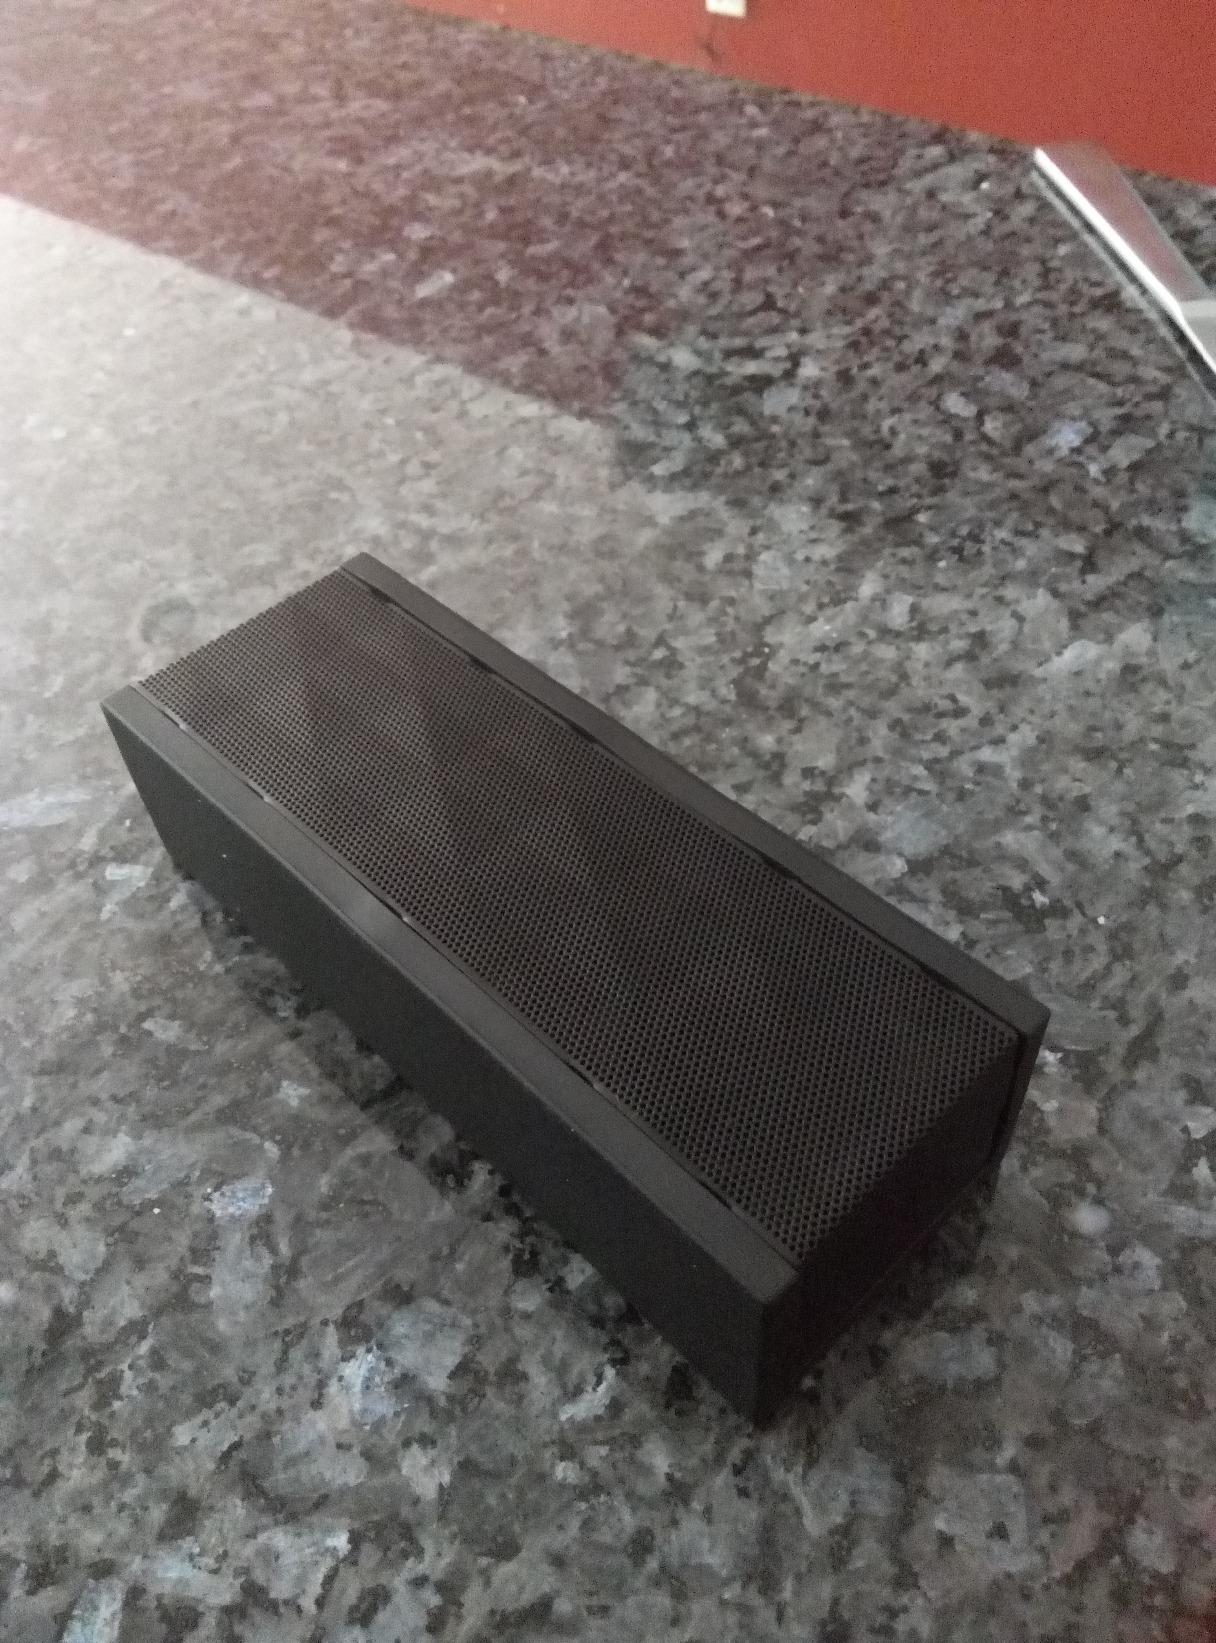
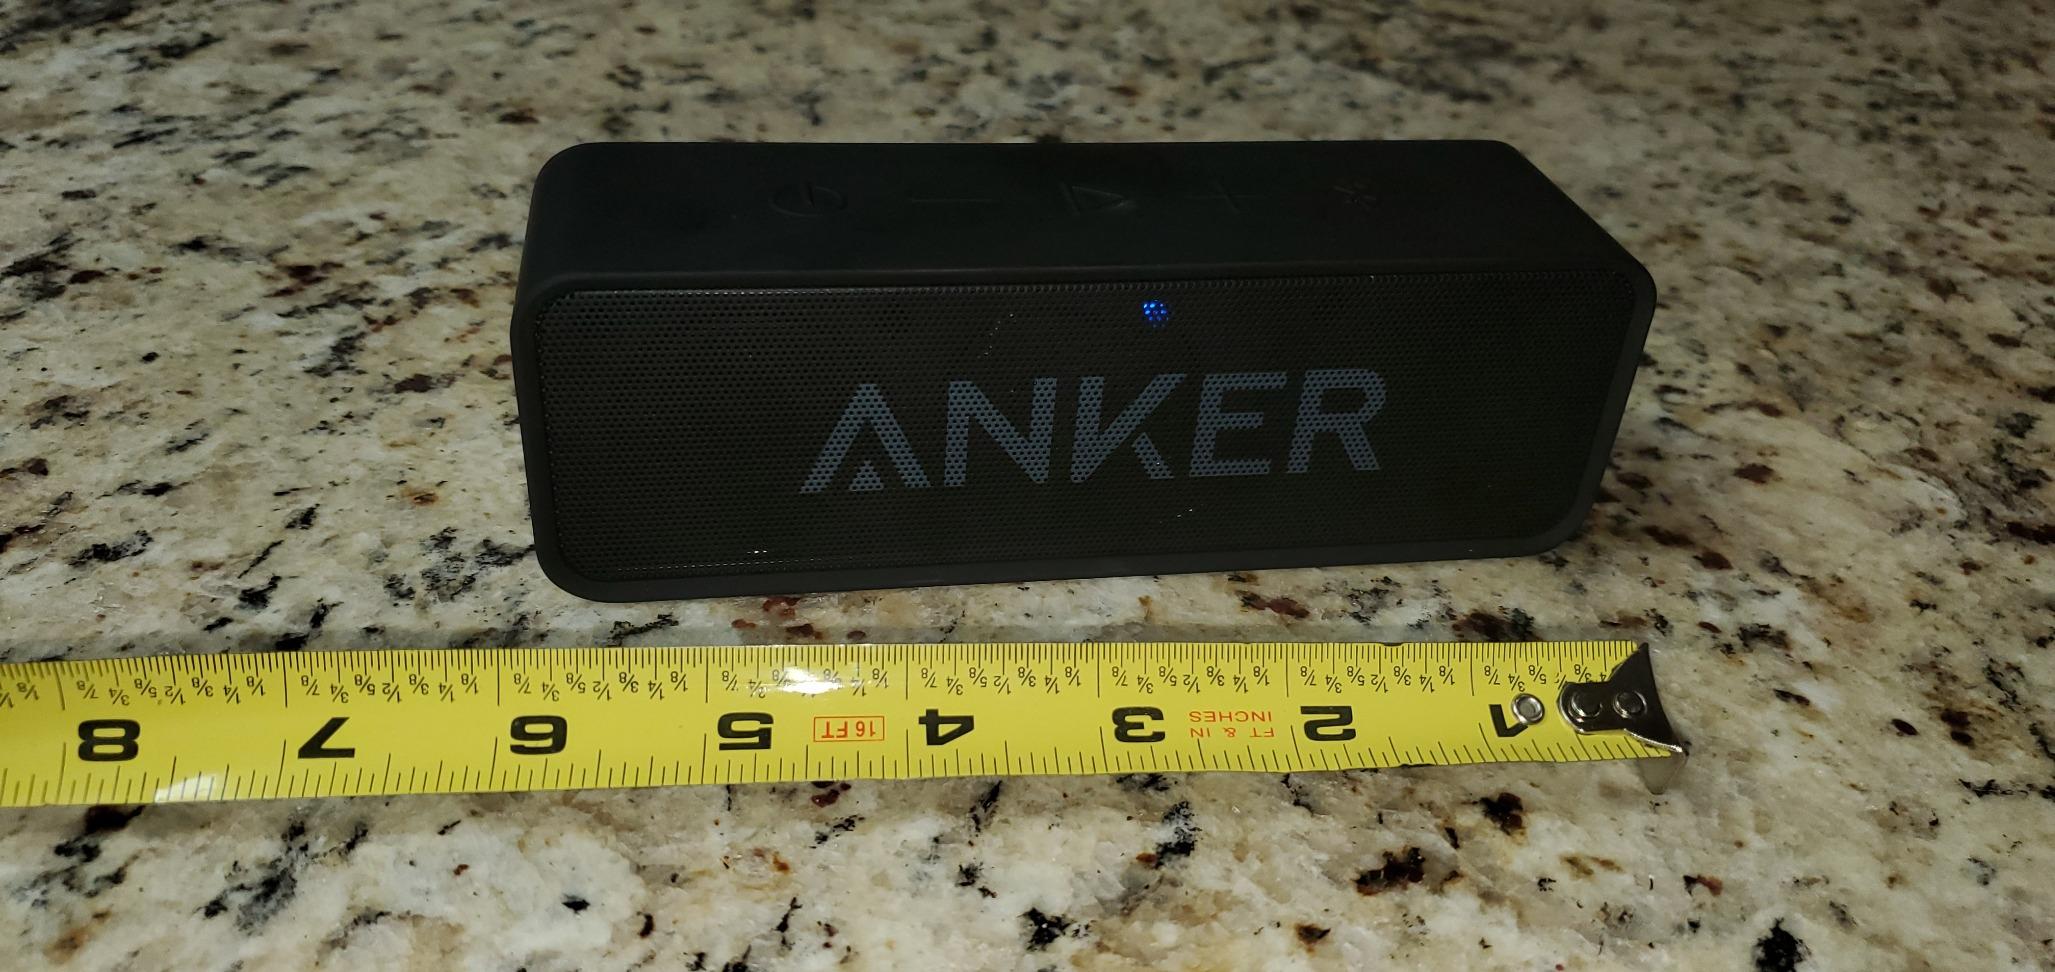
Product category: speaker
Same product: no